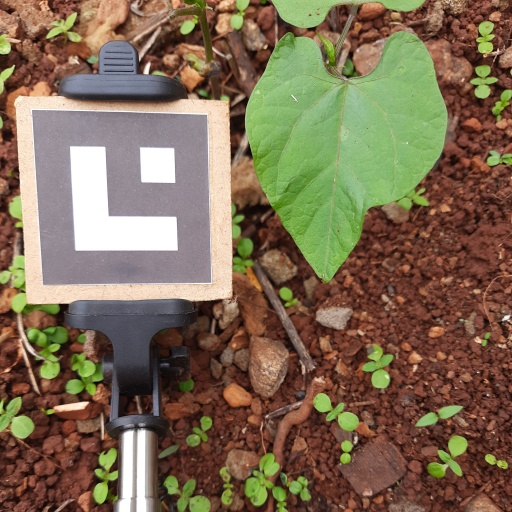
Observations: wavy surface, no eating holes, under cloudy sky